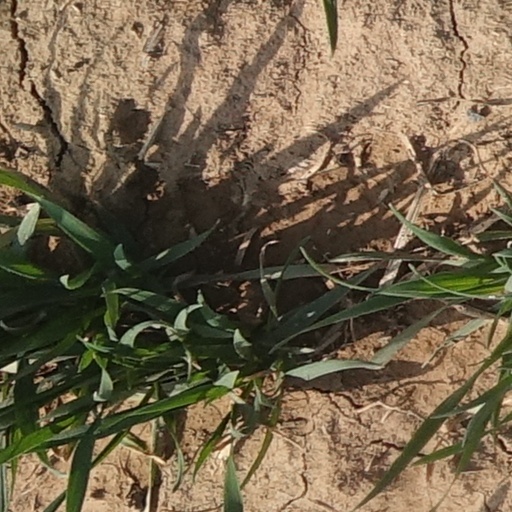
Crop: wheat